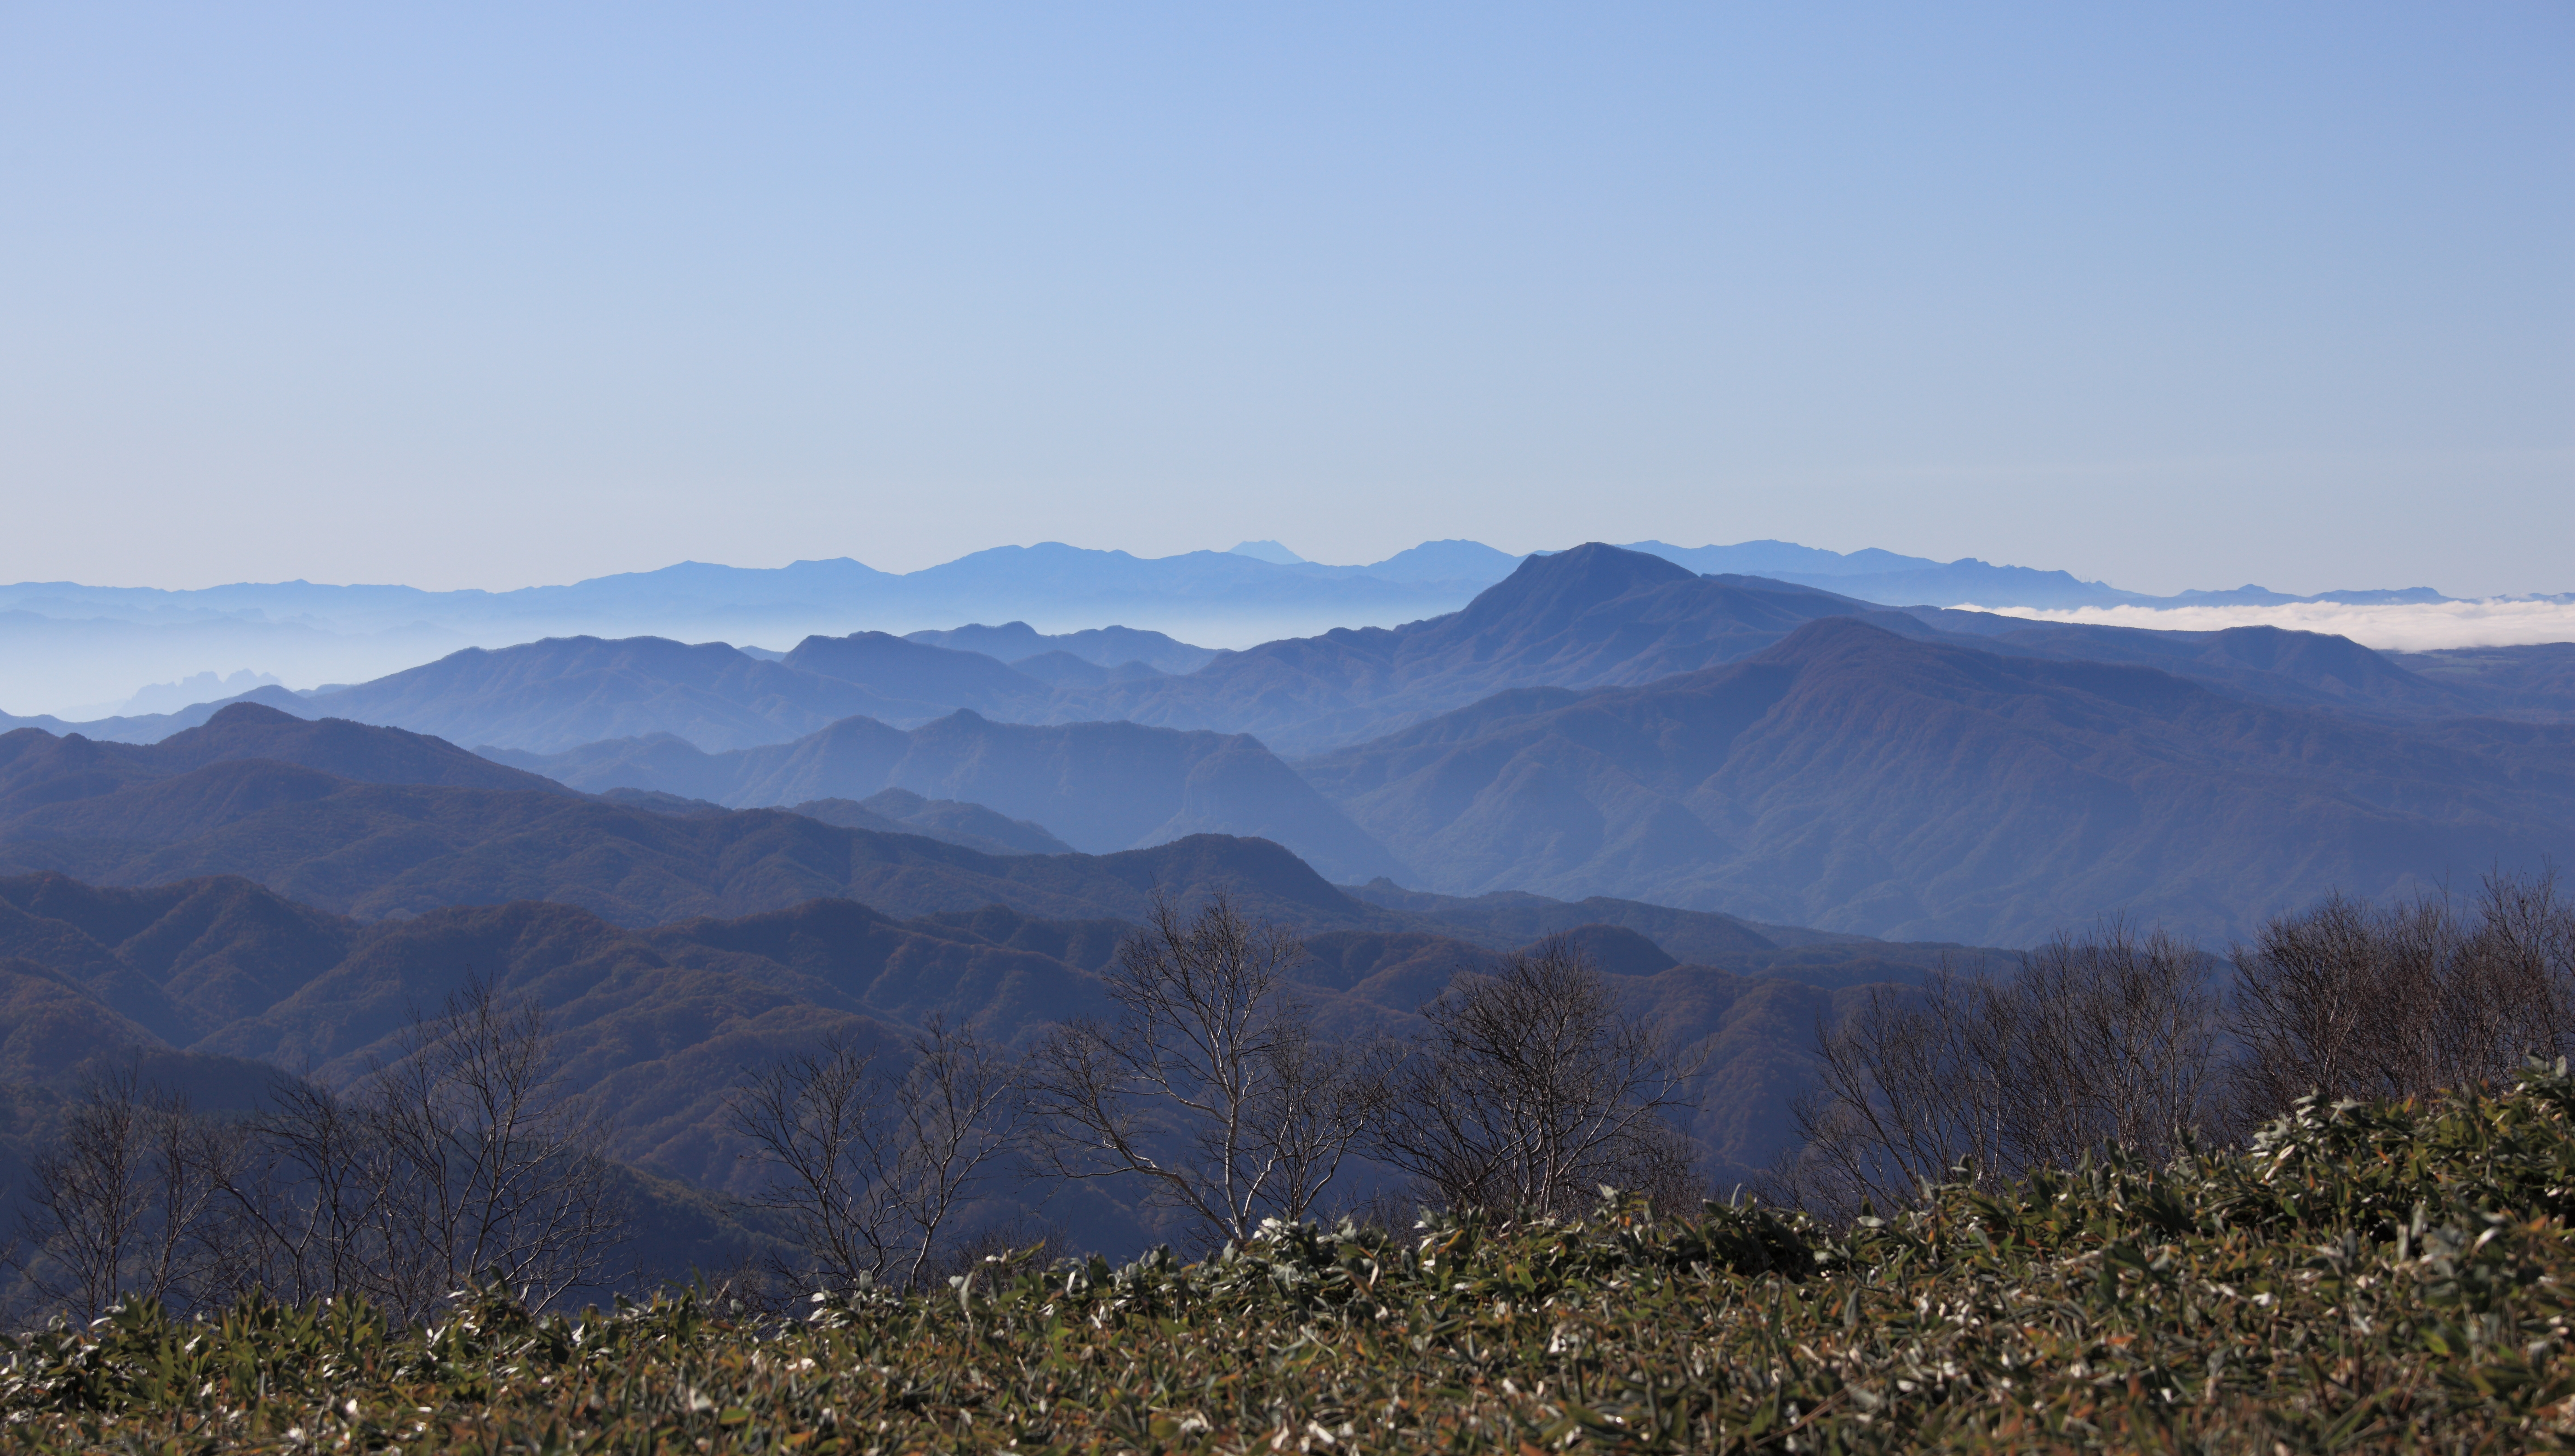
landscape, nature, wilderness, walking, mountain, cloud, meadow, morning, hill, valley, mountain range, high, ridge, plain, summit, grassland, plateau, 5d, hires, fell, loch, markii, ecosystem, hi, res, resolution, gunma, agatsuma, nozoriko, landform, geographical feature, atmospheric phenomenon, mountainous landforms